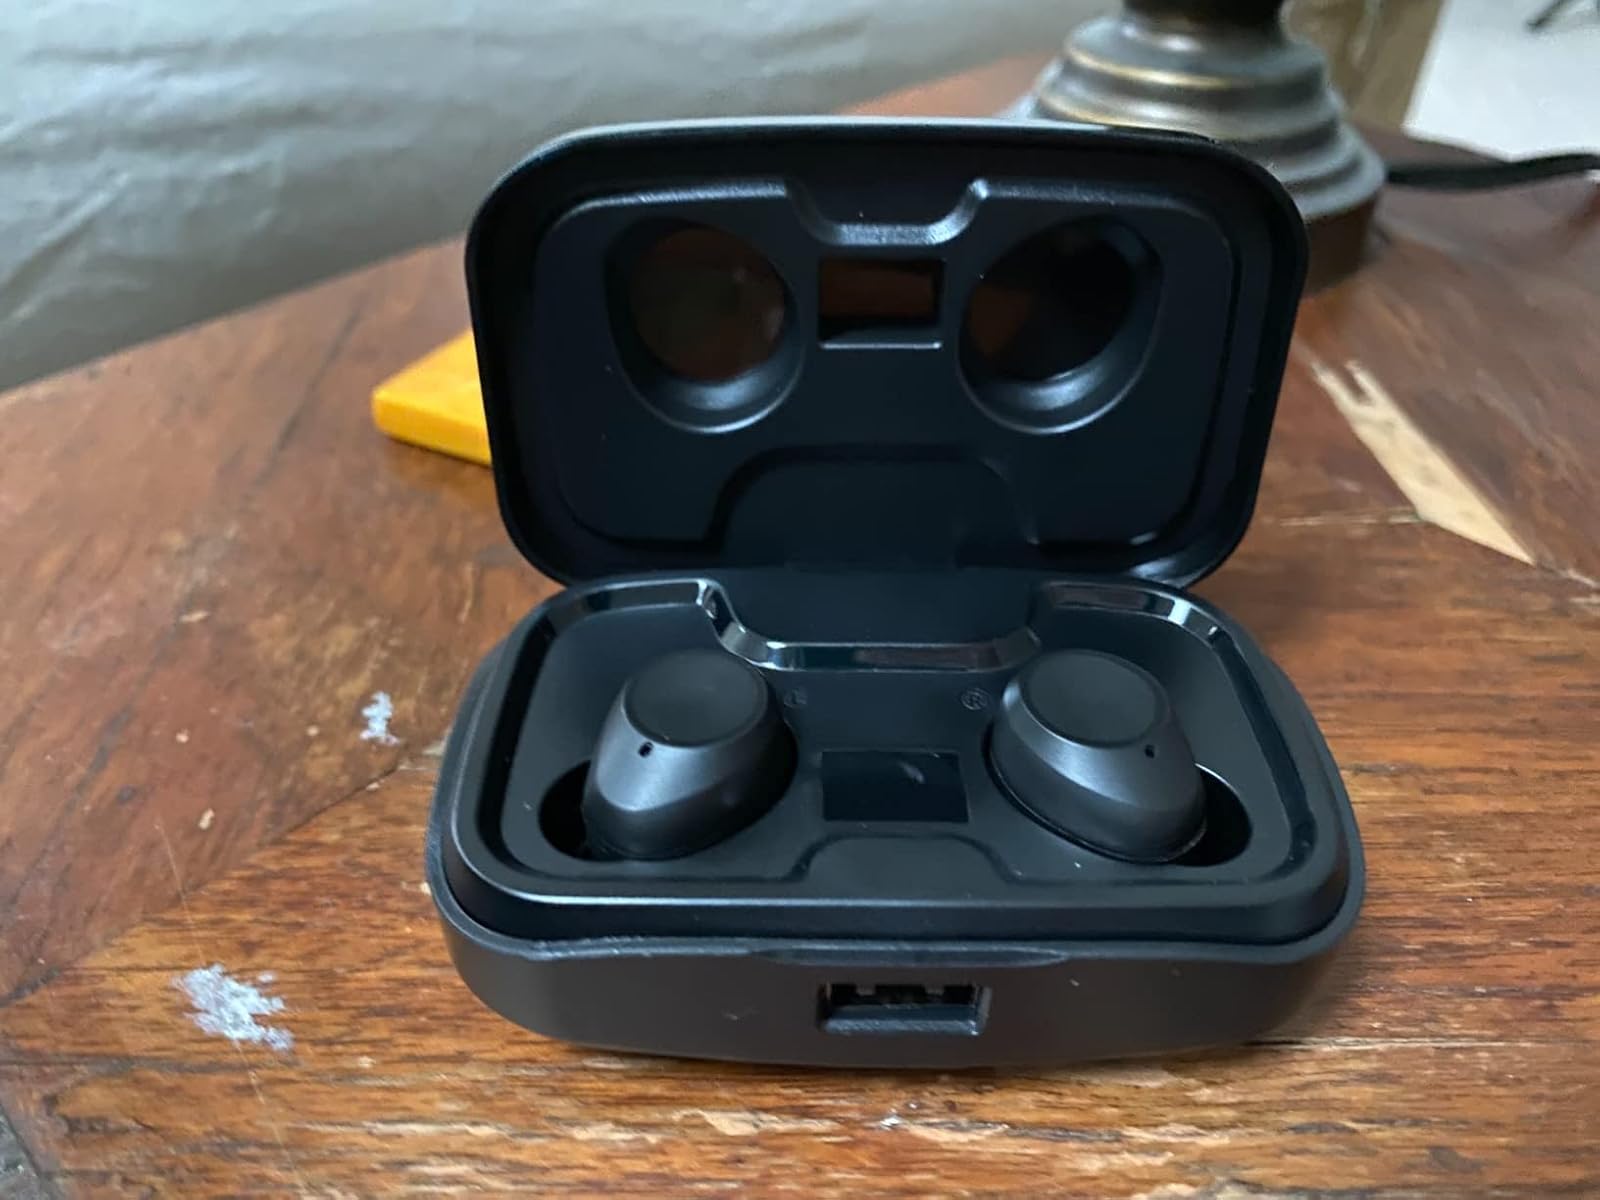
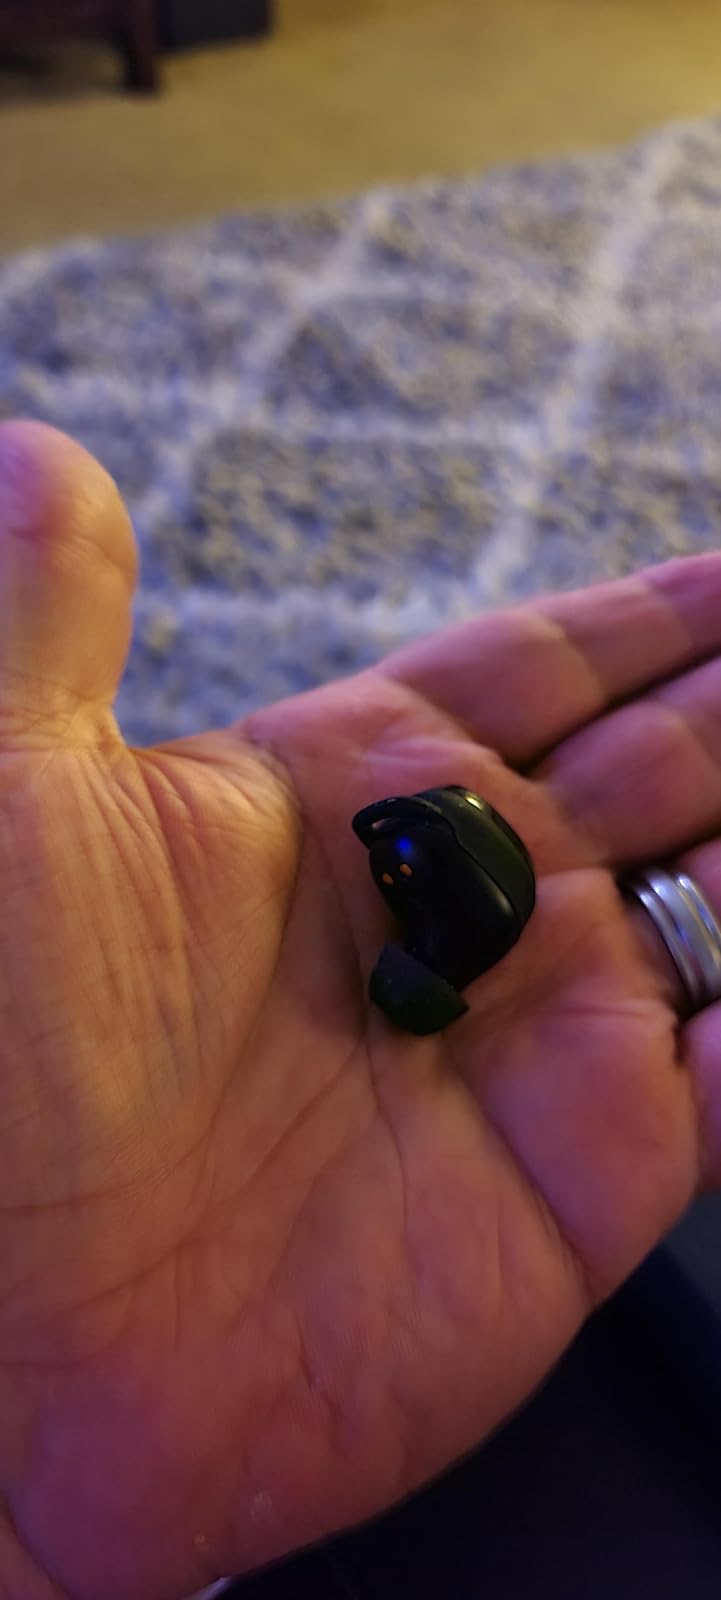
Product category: earbuds
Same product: no